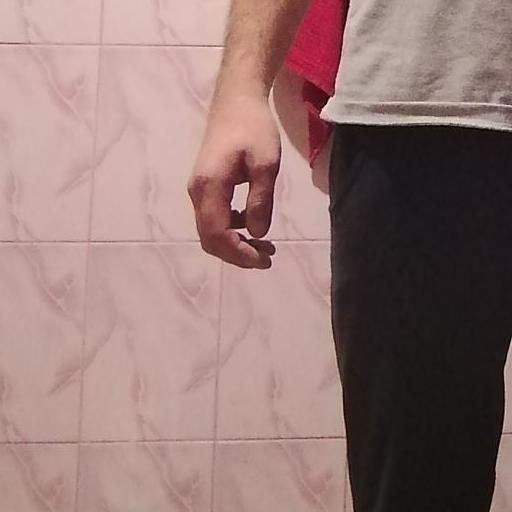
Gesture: no_gesture